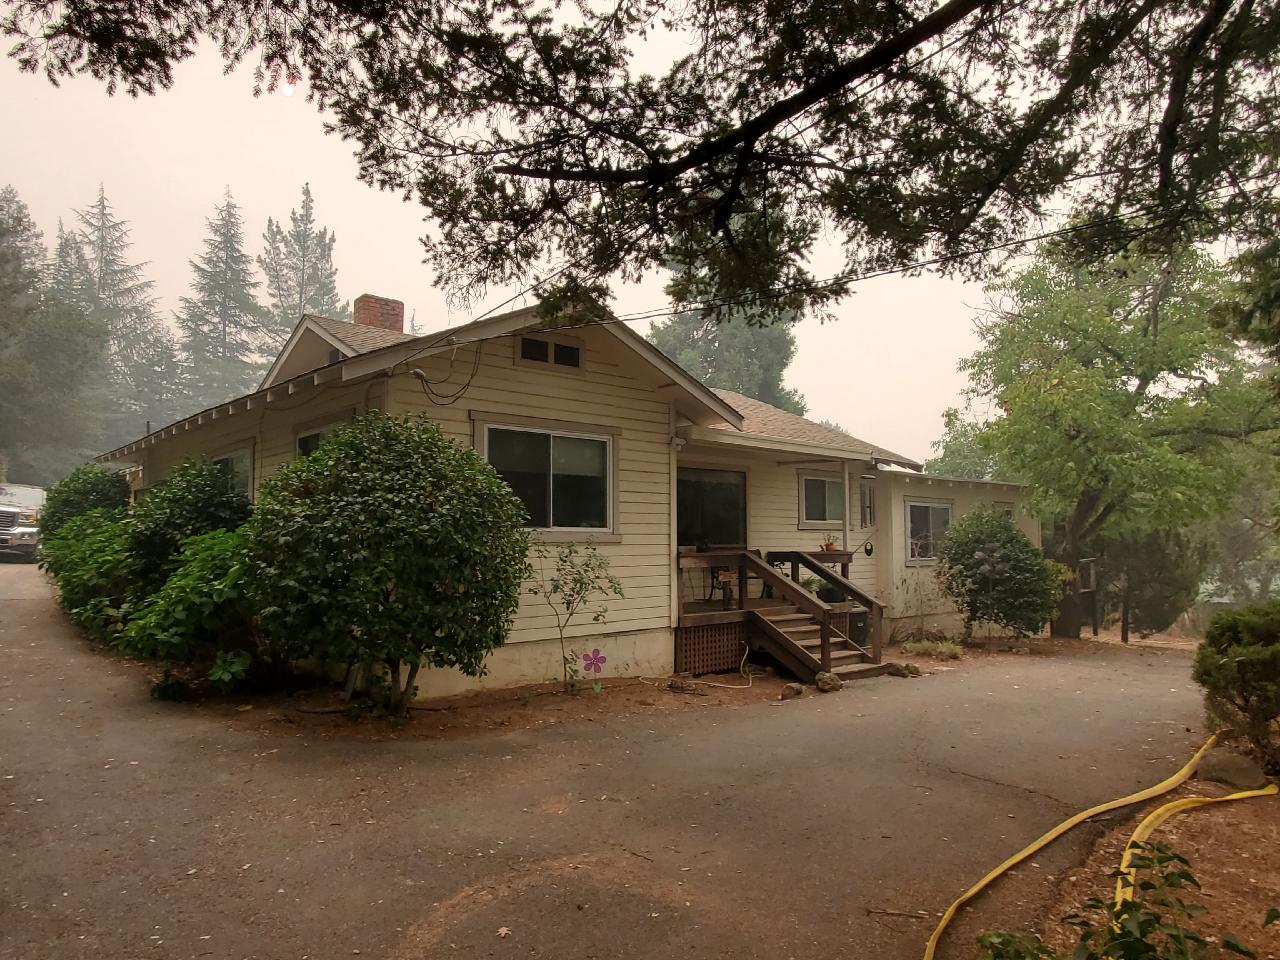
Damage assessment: no_damage